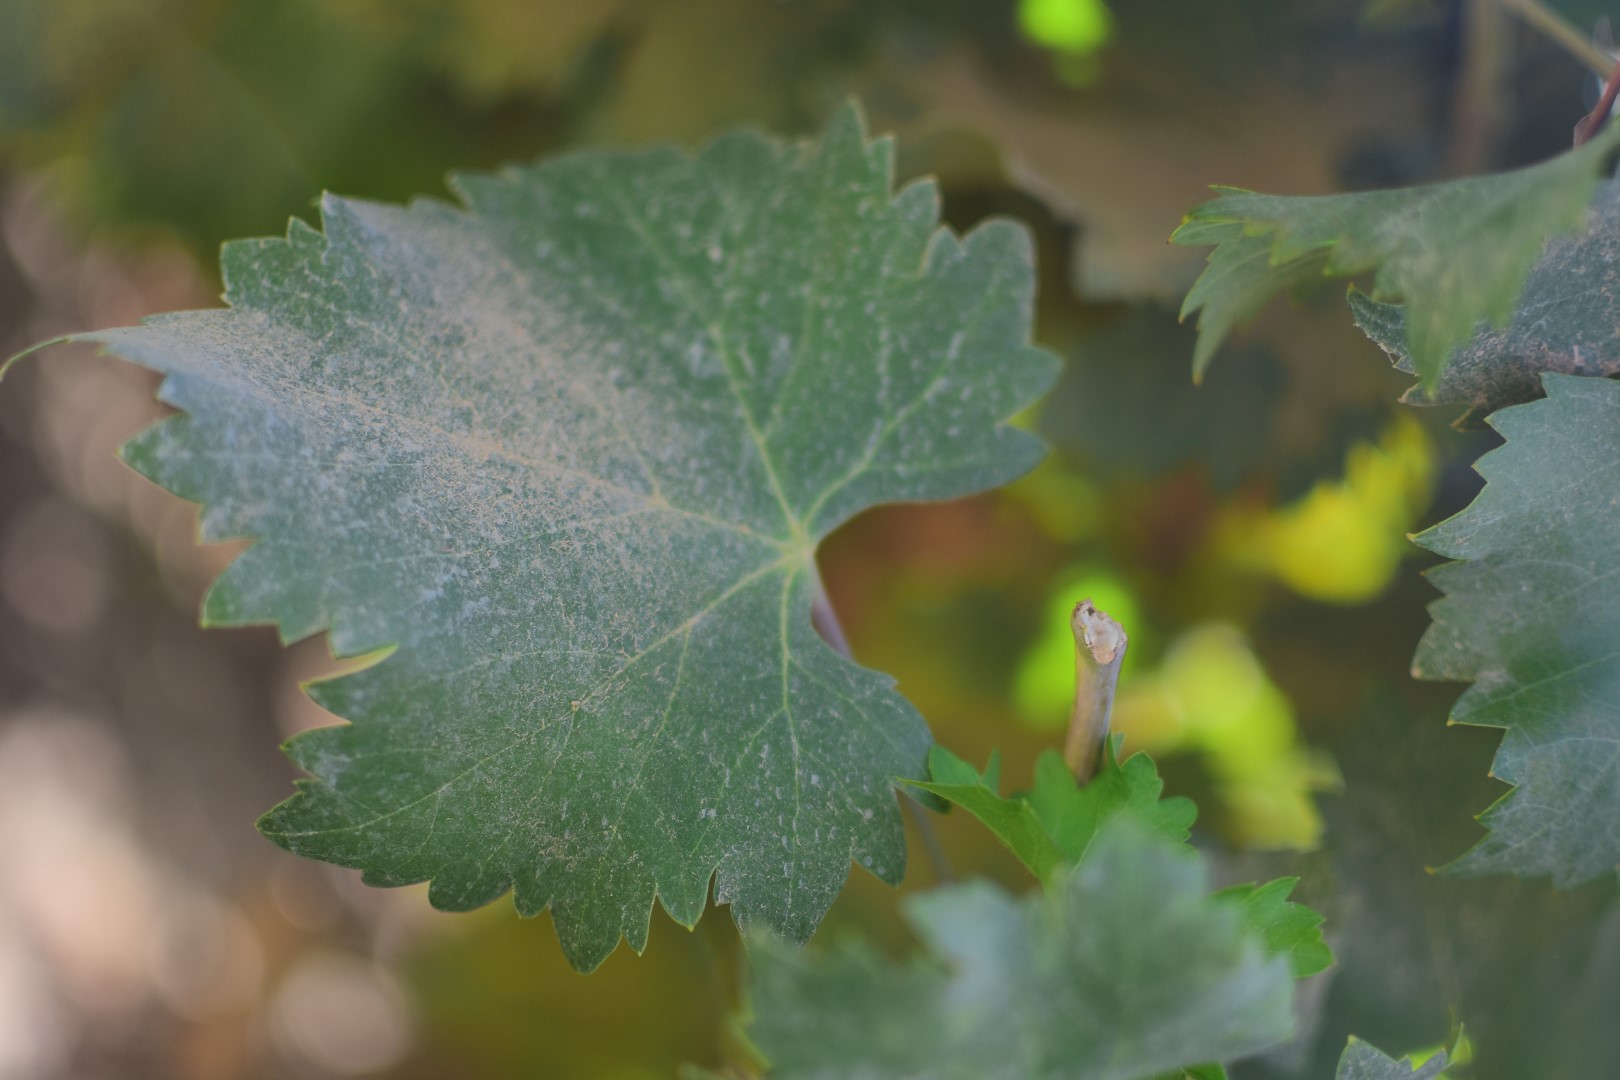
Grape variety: Shdah